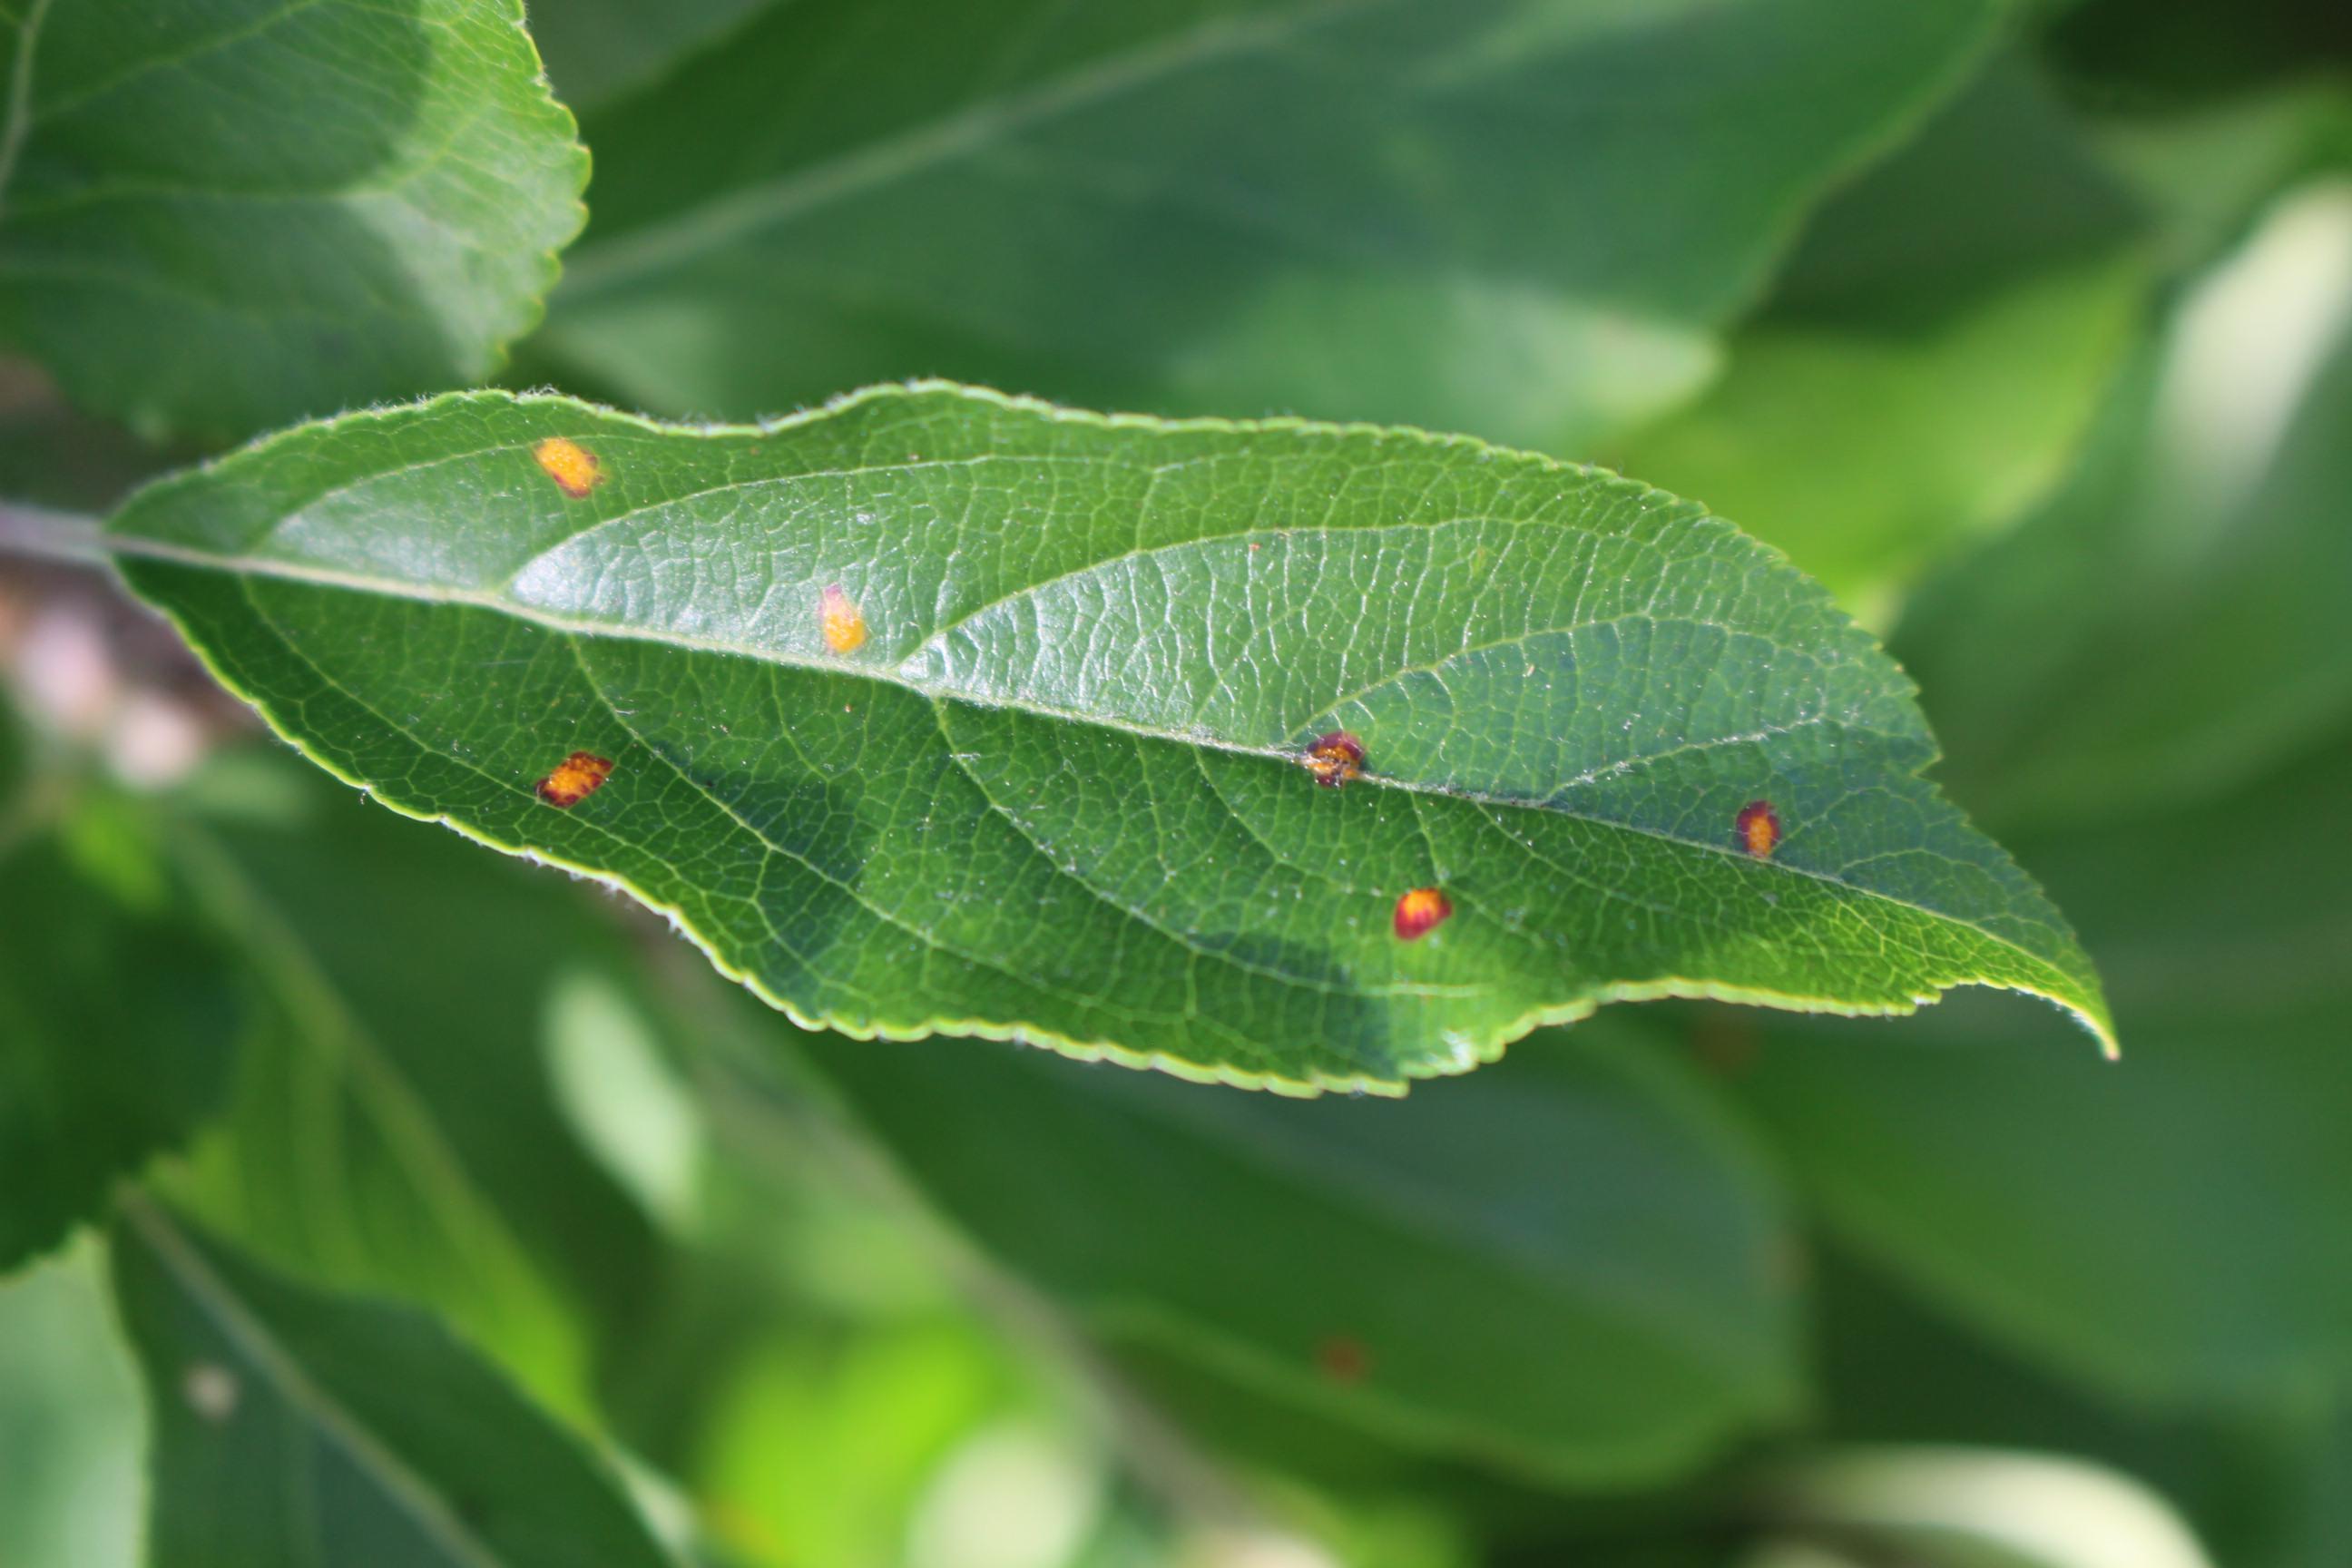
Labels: rust